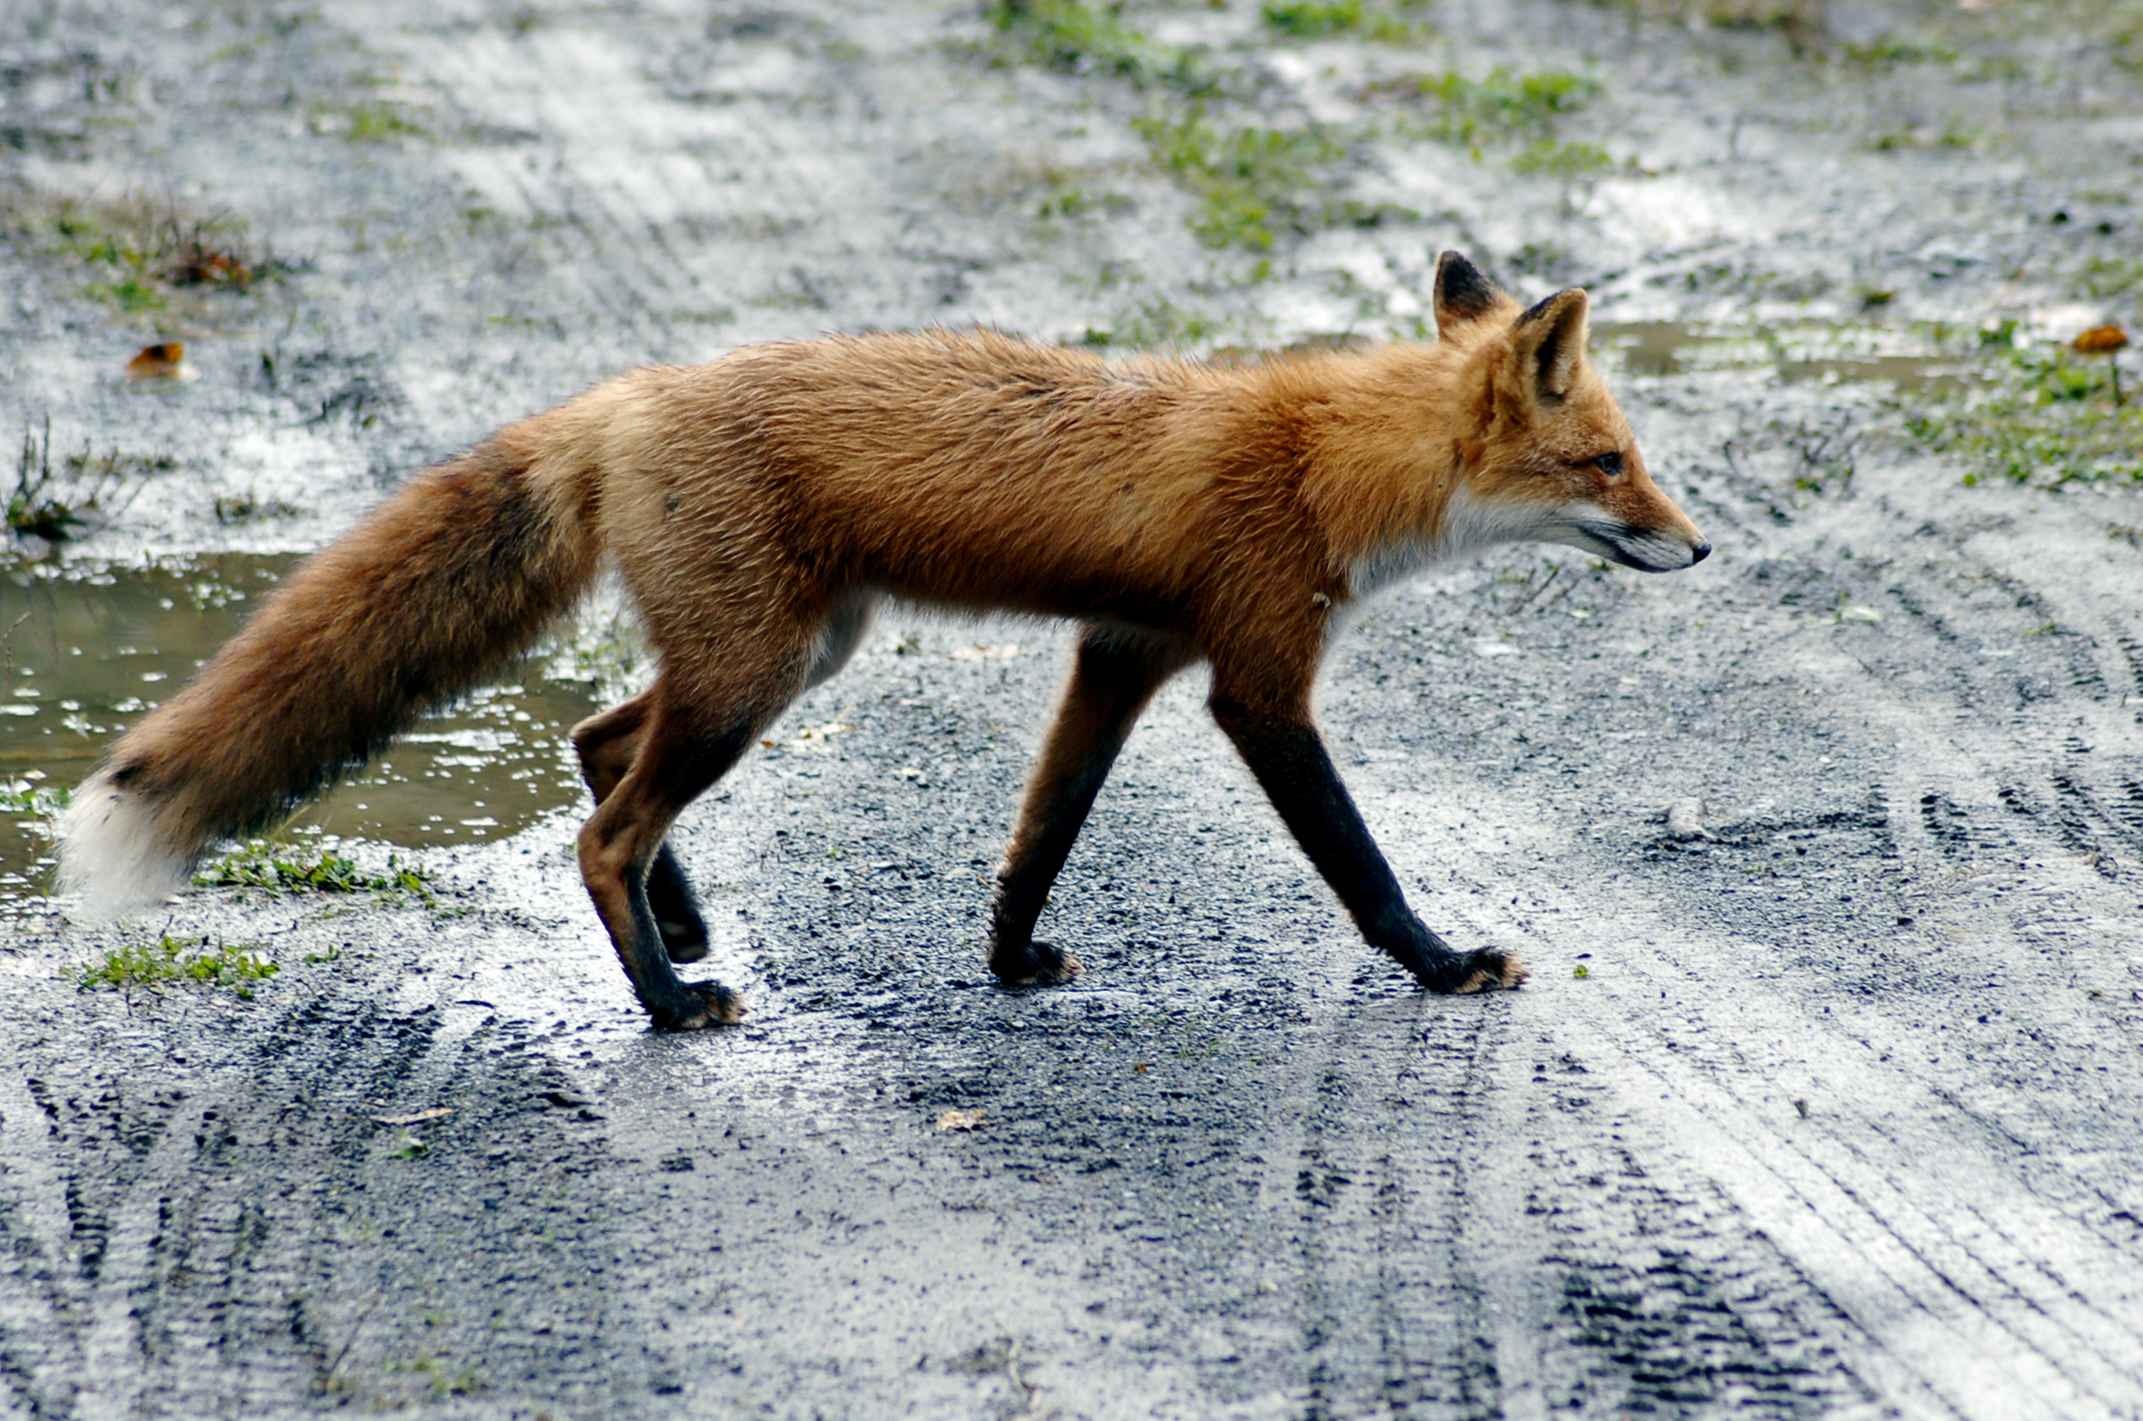
road, wildlife, red, mammal, fox, fauna, red fox, animals, vertebrate, wolves, foxes, dog like mammal, kit fox, dhole, grey fox